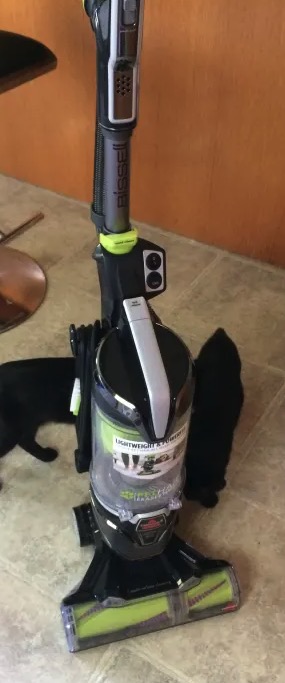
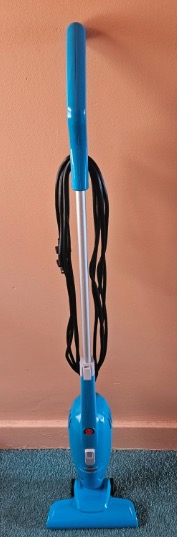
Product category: items_vacuum
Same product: no